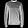
Label: Pullover